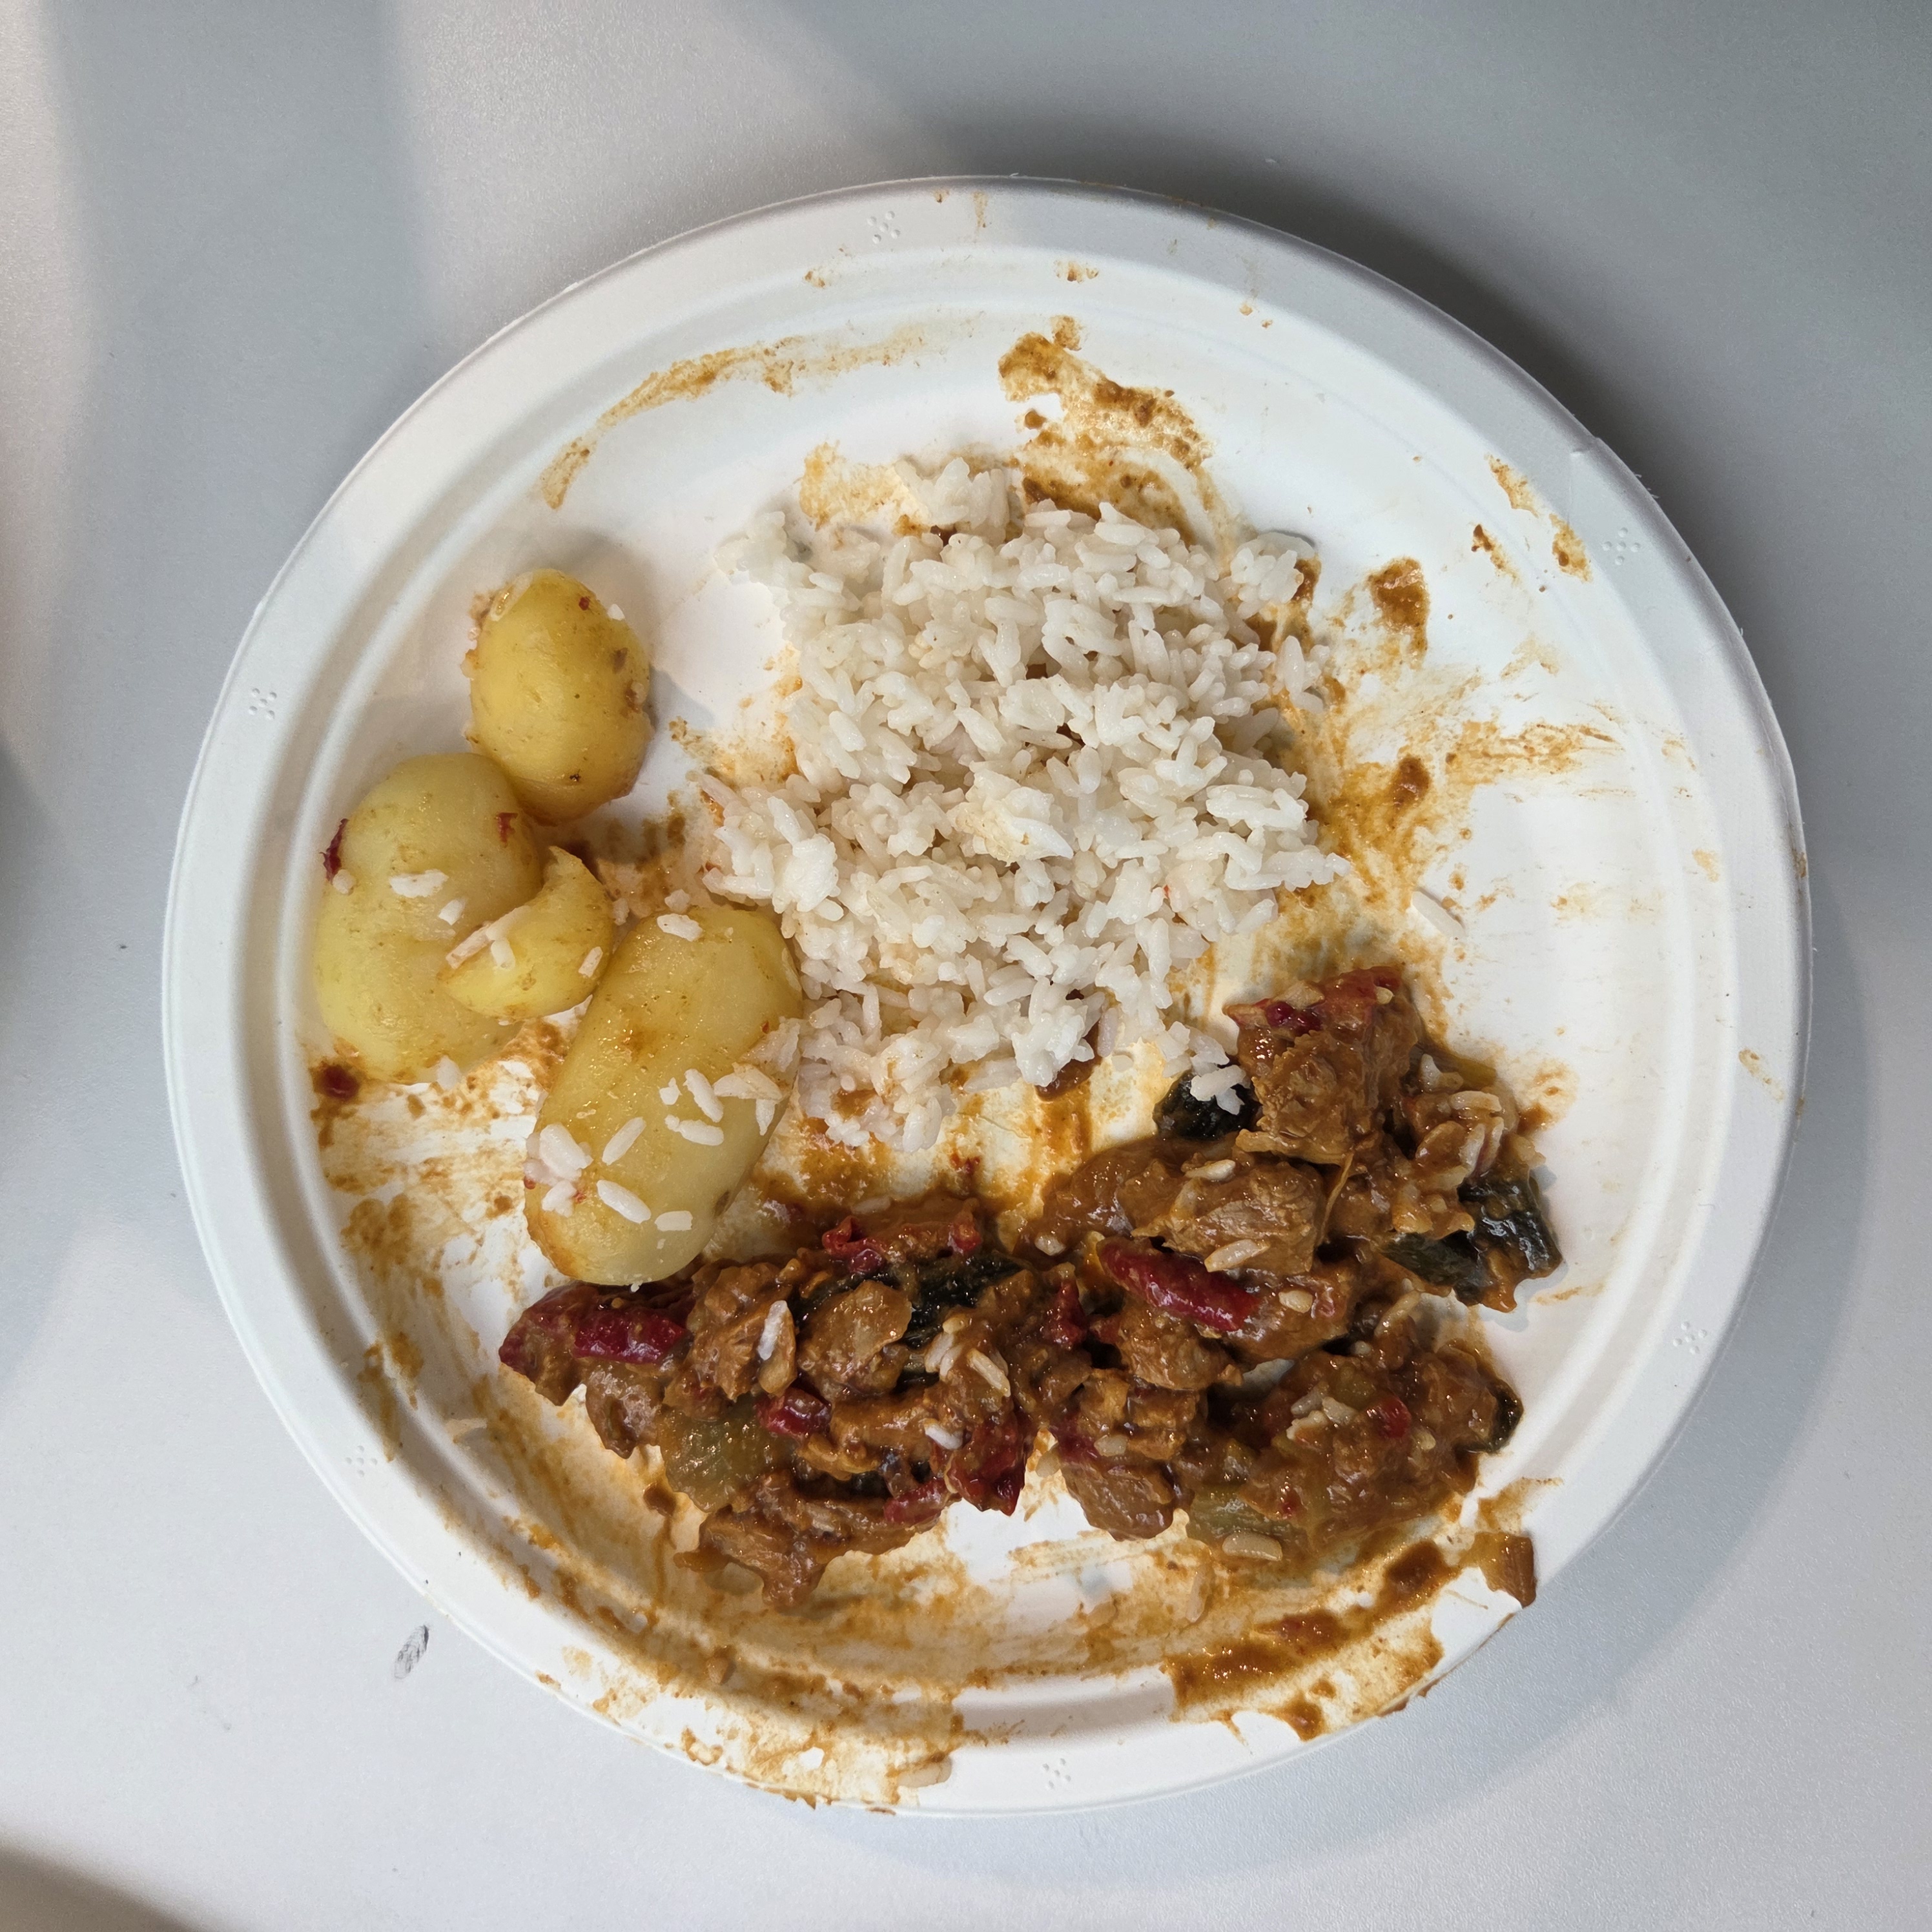
Ingredients: goulash, rice, potatoes